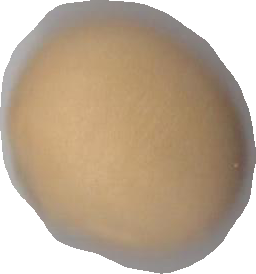
Variety: Dega